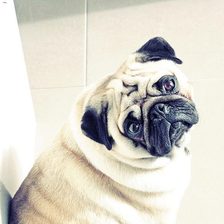
Species: dog
Breed: pug